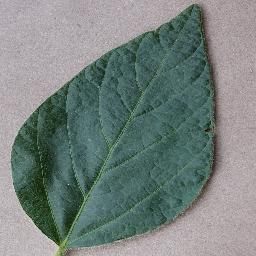
Label: Soybean___healthy